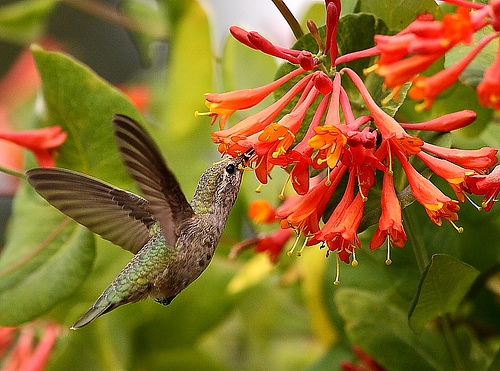
a green and white mottled breasted bird with a shiny green back and medium sized black bill.
this is a colorful brown and yellow bird with a pointy black beak.
a very small bird with thin wings, long beak, and yellow and green back.
this bird has a speckled belly and breast long needle like bill.
the bird has large curved wings and a green rump
this bird has green plumage with a white belly, a long beak, and very short legs.
this particular bird has a belly that is brown and blacka very small bird that has bland colors on body.
a small bird with a long, pointed beak and thin wings.
a small bird with a grey breast and a grey belly with a large sharp beak.
Species: Rufous Hummingbird